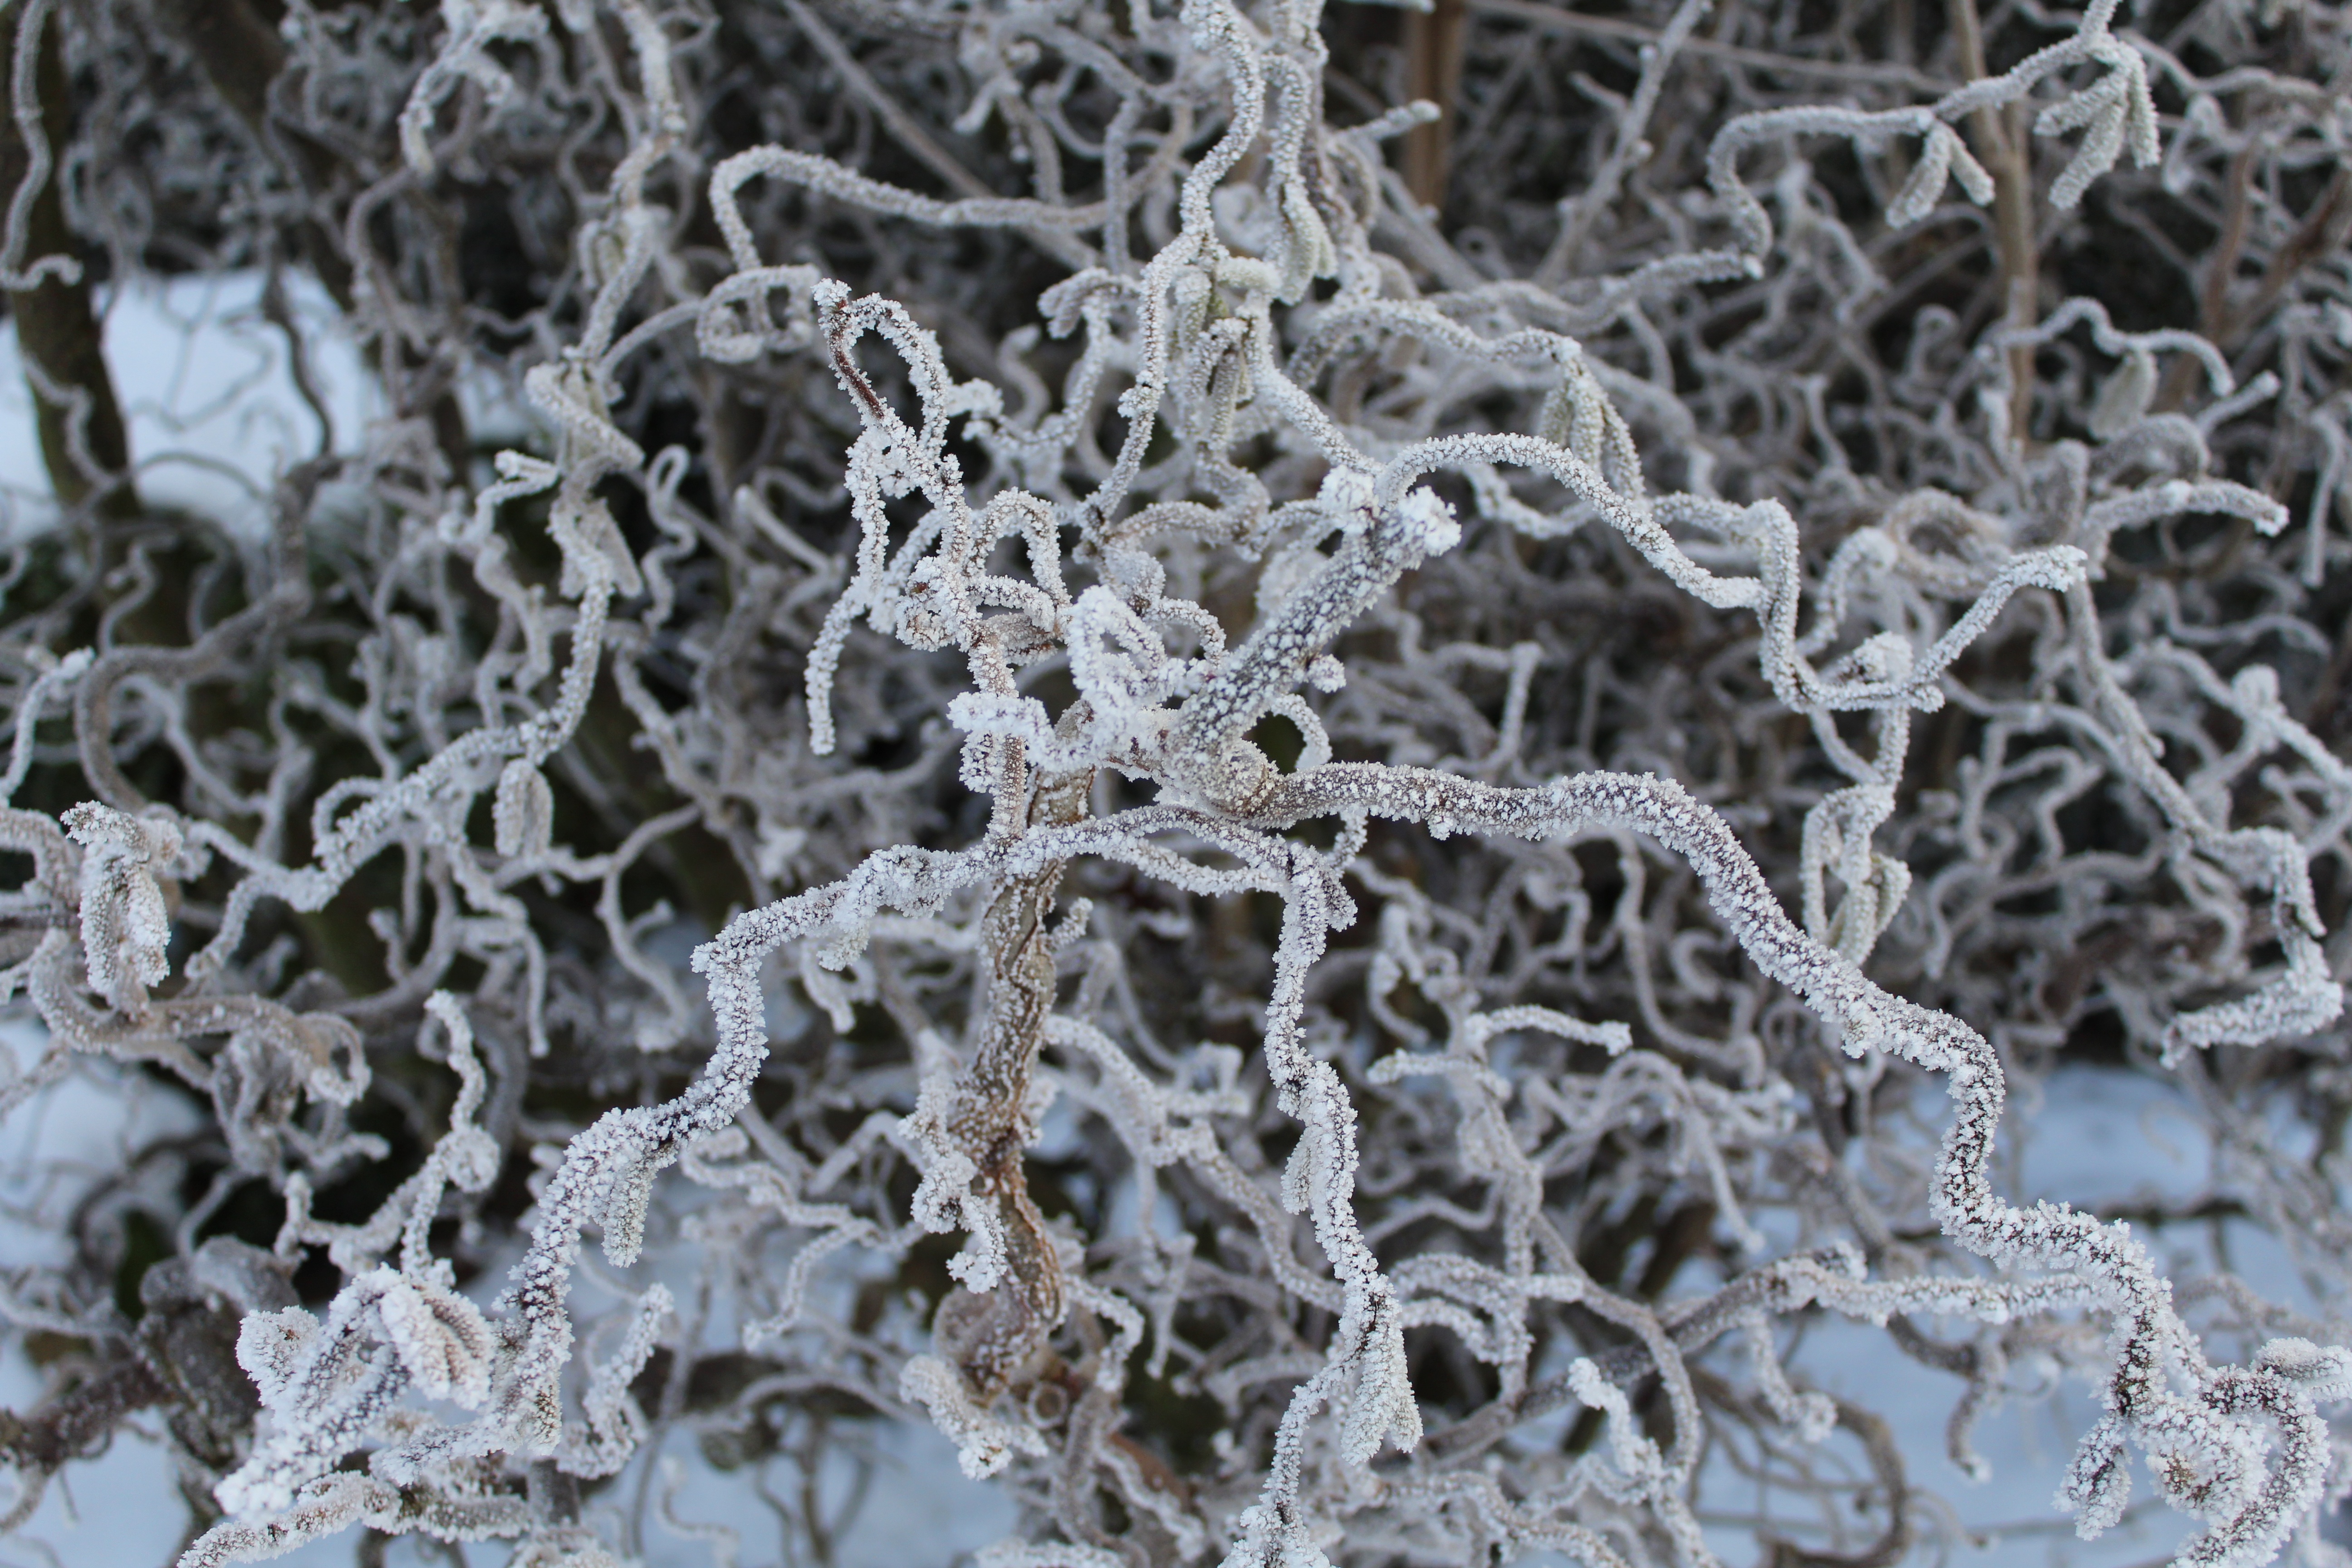
branch, snow, cold, winter, plant, leaf, flower, frost, ice, pattern, lace, weather, frozen, season, twig, branches, hazel, freezing